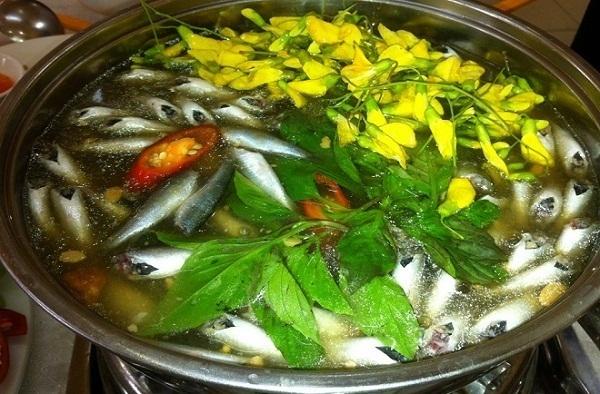
ở trong nồi thức ăn có sự xuất hiện của nhiều nguyên liệu